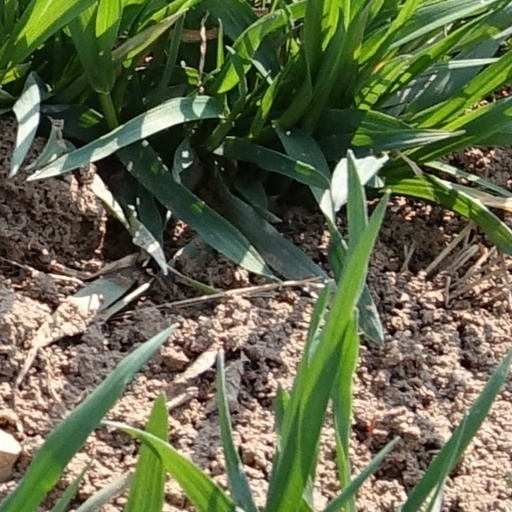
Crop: wheat